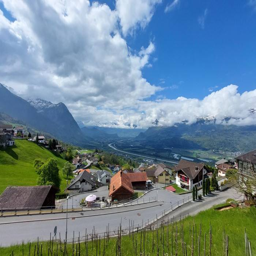
Triesenberg